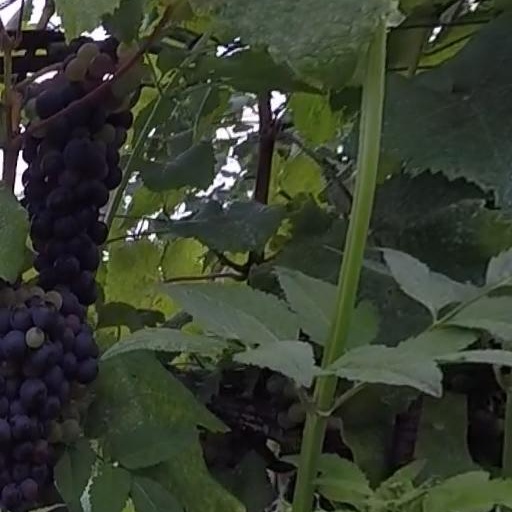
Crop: grape